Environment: real
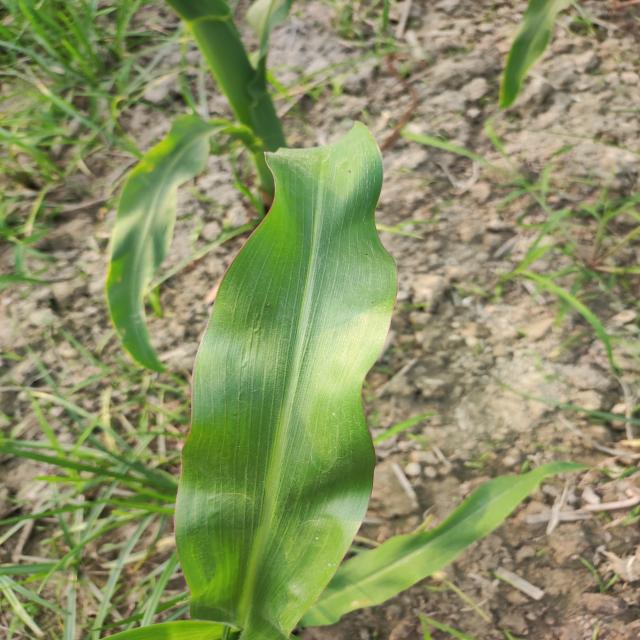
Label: healthy